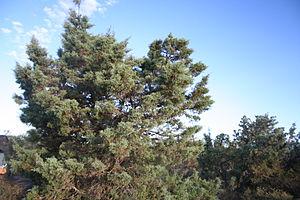
Actinostrobus est un genre de conifères de la famille des Cupressaceae.